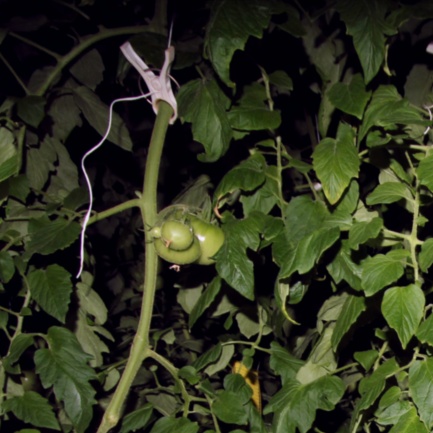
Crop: tomato